Vibrio cholerae

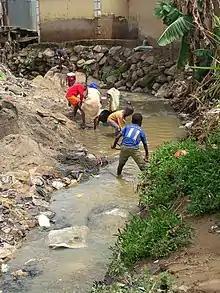
Children in Mpape community play in a waste water drainage area. This drainage was the suspected source of contamination of the well water that led to the cholera outbreak investigated by Nigeria FELTP residents in April 2014. Two samples collected from home wells around this drainage tested positive for "Vibrio cholerae".

"V. cholerae" infects the intestine and causes diarrhea, the hallmark symptom of cholera. Infection can be spread by eating contaminated food or drinking contaminated water. It also can spread through skin contact with contaminated human feces. Not all infection indicate symptoms, only about 1 in 10 people develop diarrhea. The major symptoms include: watery diarrhea, vomiting, rapid heart rate, loss of skin elasticity, low blood pressure, thirst, and muscle cramps. This illness can get serious as it can progress to kidney failure and possible coma. If diagnosed, it can be treated using medications.